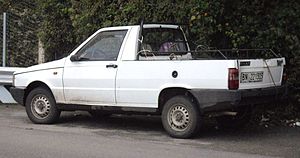
Fiat Fiorino / Fiorino (type 146, 1988−2013)
Fiat Fiorino er en bilmodel fra den italienske bilfabrikant Fiat Automobiles, som har været i produktion siden 1977. De to første generationer fandtes som kassevogn og pickup. Den tredje generation er siden 2008 blevet produceret som kassevogn og leisure activity vehicle sammen med de identiske modeller Peugeot Bipper og Citroën Nemo fra PSA Peugeot Citroën hos Tofaş i Bursa, Tyrkiet og blev i 2009 valgt til Van of the Year.